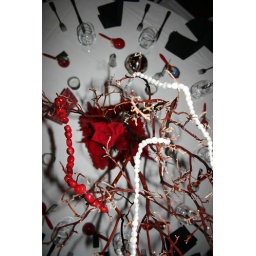
Centerpiece - manzanilla branch, red coral and white pearls, red moss, red roses, candles wrapped in black ribbon